Bintan Island

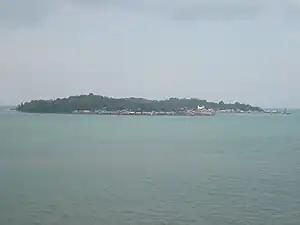
Penyengat Island in Bintan

European powers wanted to take control of the port, which had a flourishing trade. During this period the British, who controlled Penang, were aggressively looking towards expanding their control to the south of the Straits of Malacca, as they wished to contain the Dutch expansions. They considered Bintan as a possible location. During this period the Dutch had defeated the Bintan rulers and taken control of the island by the end of the 18th century; this had brought to an end the local trading supremacy. This also resulted in checkmating the British ambition to occupy the area. However, an internal power struggle within the Sultanate of Riau-Johor ensued. The British seized this opportunity and occupied the island of Singapore. With this, the importance of Bintan island as a trading port also declined. A new cultural centre developed on Penyengat Island and it got established as the stronghold of Malay and Islamic culture.